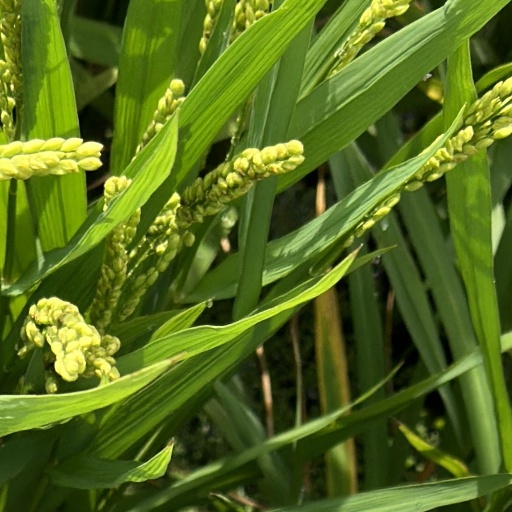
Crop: rice